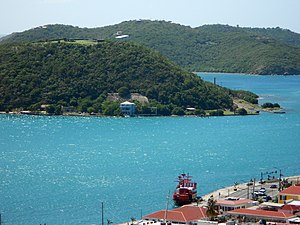
Hassel Island
Hassel Island ud for Charlotte Amalie på Sankt Thomas.
Hassel Island er en lille ø, der er en del af de Amerikanske Jomfruøer og ligger ud for havnen i Charlotte Amalie på Sankt Thomas. Øen er omkring 550.000 m² stor og har engang været en halvø på Sankt Thomas. Den fik navnet, mens øgruppen var dansk koloni, og øen indgik i familien Hassels gods. Danskerne gravede den kanal, der gjorde halvøen til en ø i 1860 for at lette adgangen for skibe til havnen i Charlotte Amalie.